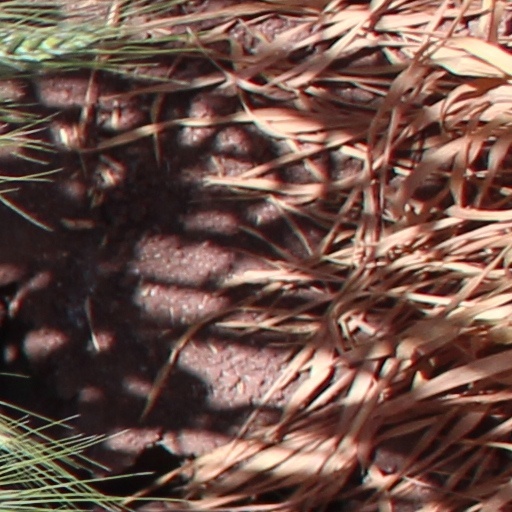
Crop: wheat